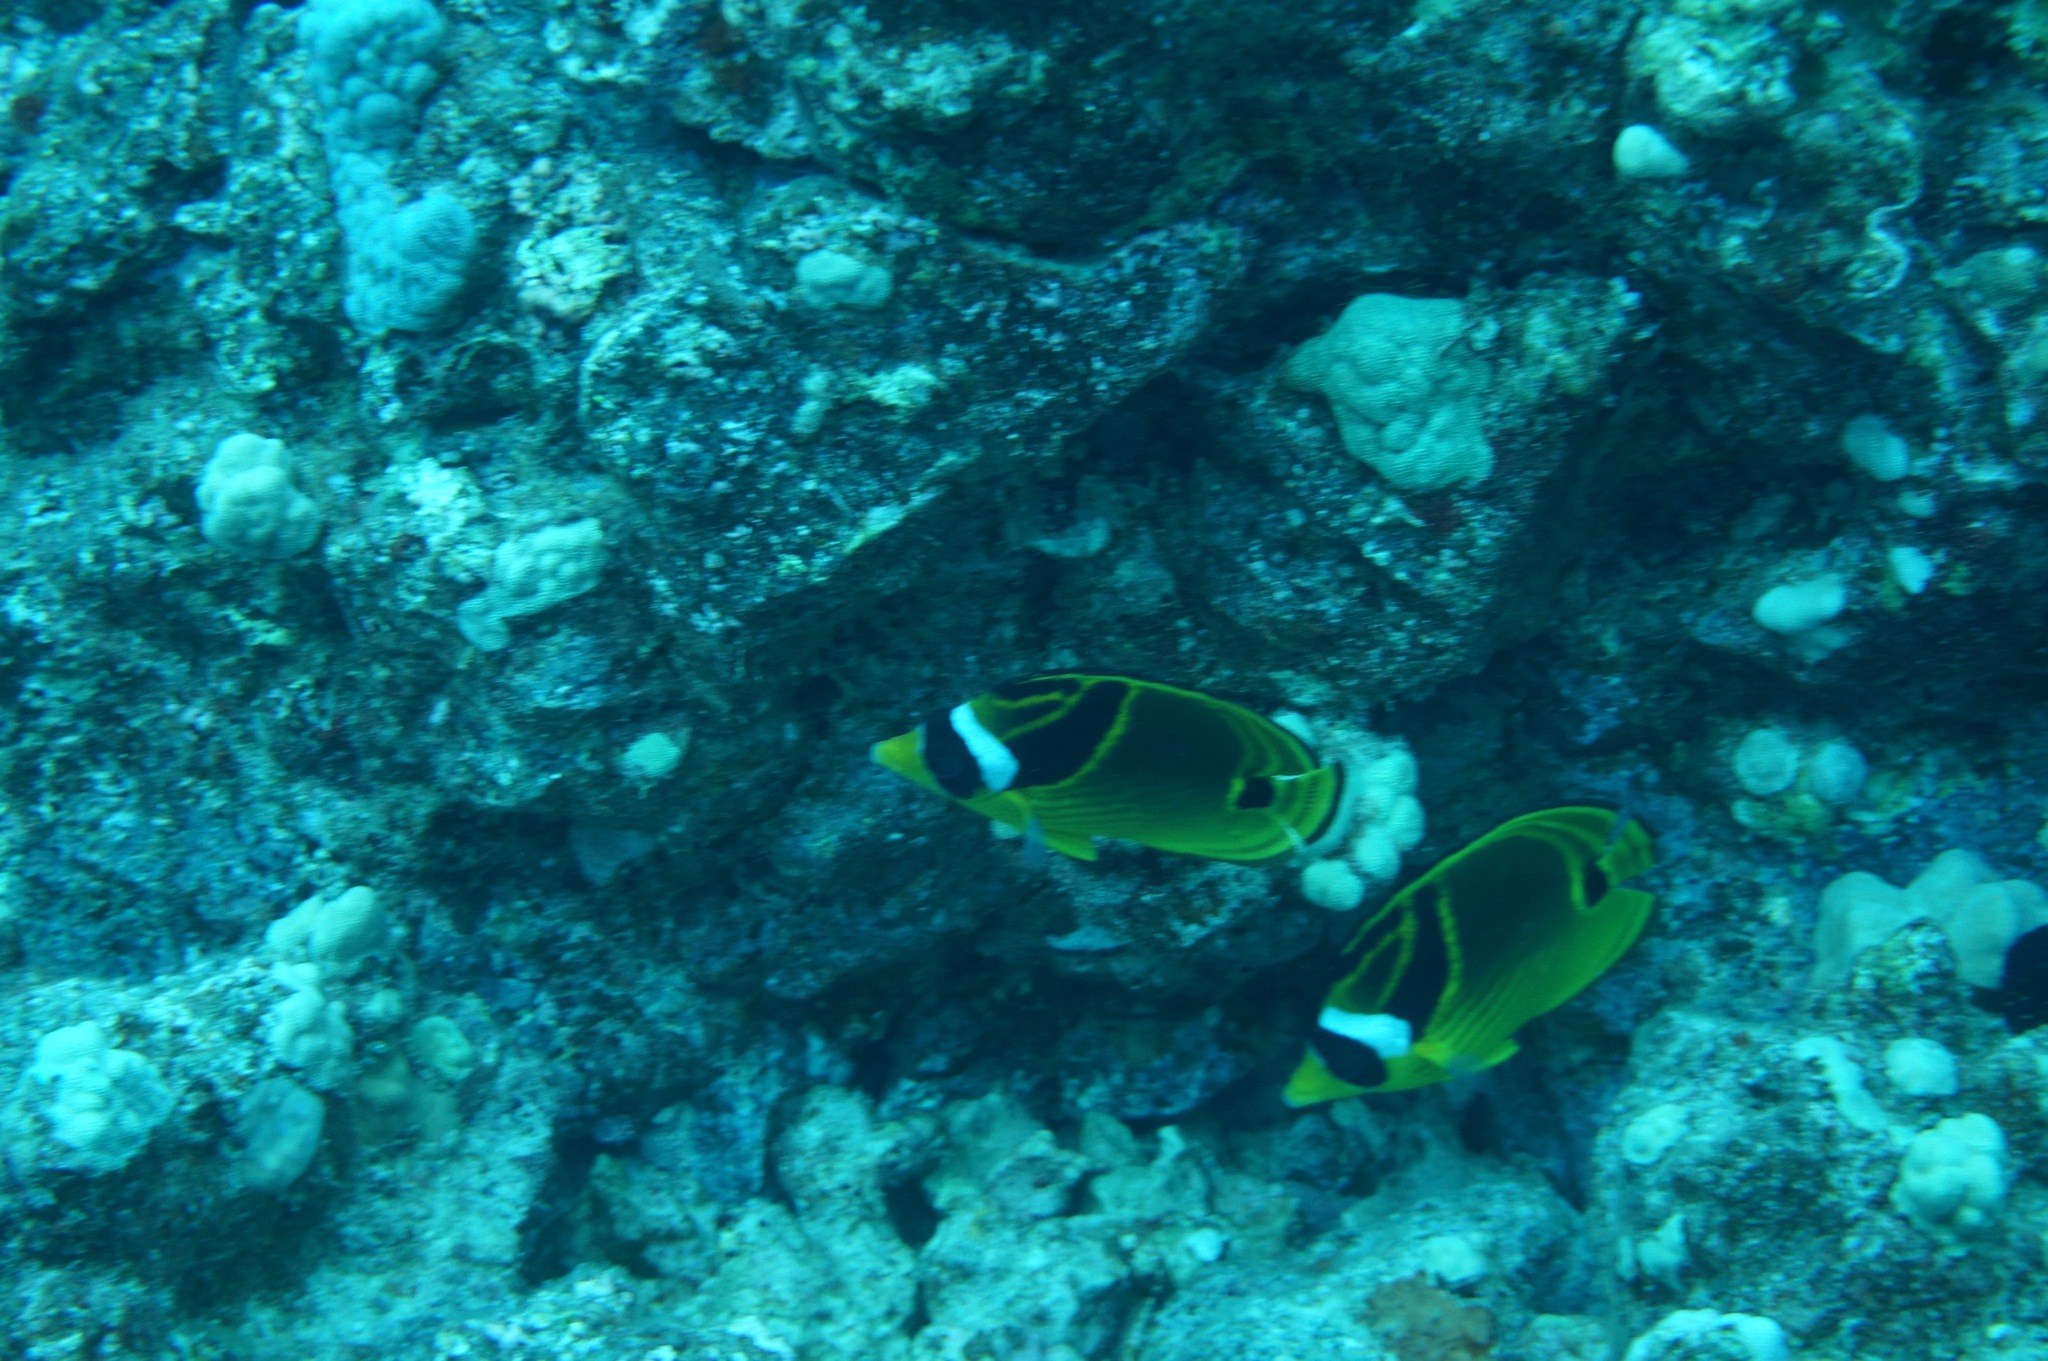
Chaetodon lunula (Raccoon Butterflyfish)